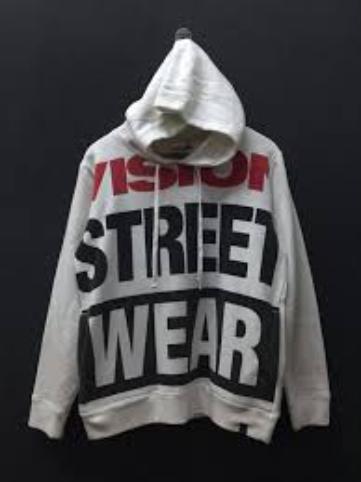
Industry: Clothes